Peter Simonischek

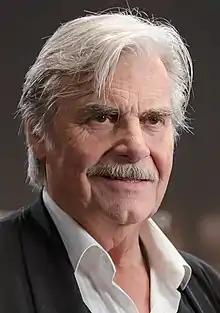
Simonischek in 2017

Peter Simonischek (6 August 1946 – 29 May 2023) was an Austrian actor. He was a celebrated stage performer and a regular ensemble member of the Burgtheater from 1999. He often appeared at the Salzburg Festival and had played the title role in the play "Jedermann" numerous times.